Sturzkampfgeschwader 2

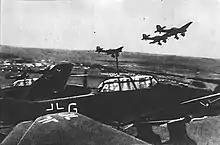
A "Staffel" of Ju 87s in formation, 1939

Dinort led his "Gruppe" into action against airfields at Kraków and Katowice. Later in the morning Dinort led the group in the bombing of Wieluń, ostensibly to destroy a Polish Army cavalry unit reported in the town. German intelligence was wrong and Polish sources assert no Polish military unit was present. Dinort's I./StG 2 attacked the roads in the town; the bombing caused many civilian fatalities. Schmidt and Ulrich's "Gruppen" attacked other targets and were not involved. Schmidt was replaced by "Hauptmann" Claus Hinkelbein from 10 September. Counter air operations against the Polish Air Force failed since the Polish fighter force dispersed and succeeding in getting airborne. Along with elements of StG 77, I./StG 2 claimed the destruction of the Wołyńska Cavalry Brigade at the Battle of Mokra. Though it sustained 20 percent casualties the brigade was far from destroyed. On 3 September the Ju 87 groups under Richthofen's command contributed to the destruction of 7th Polish Division.